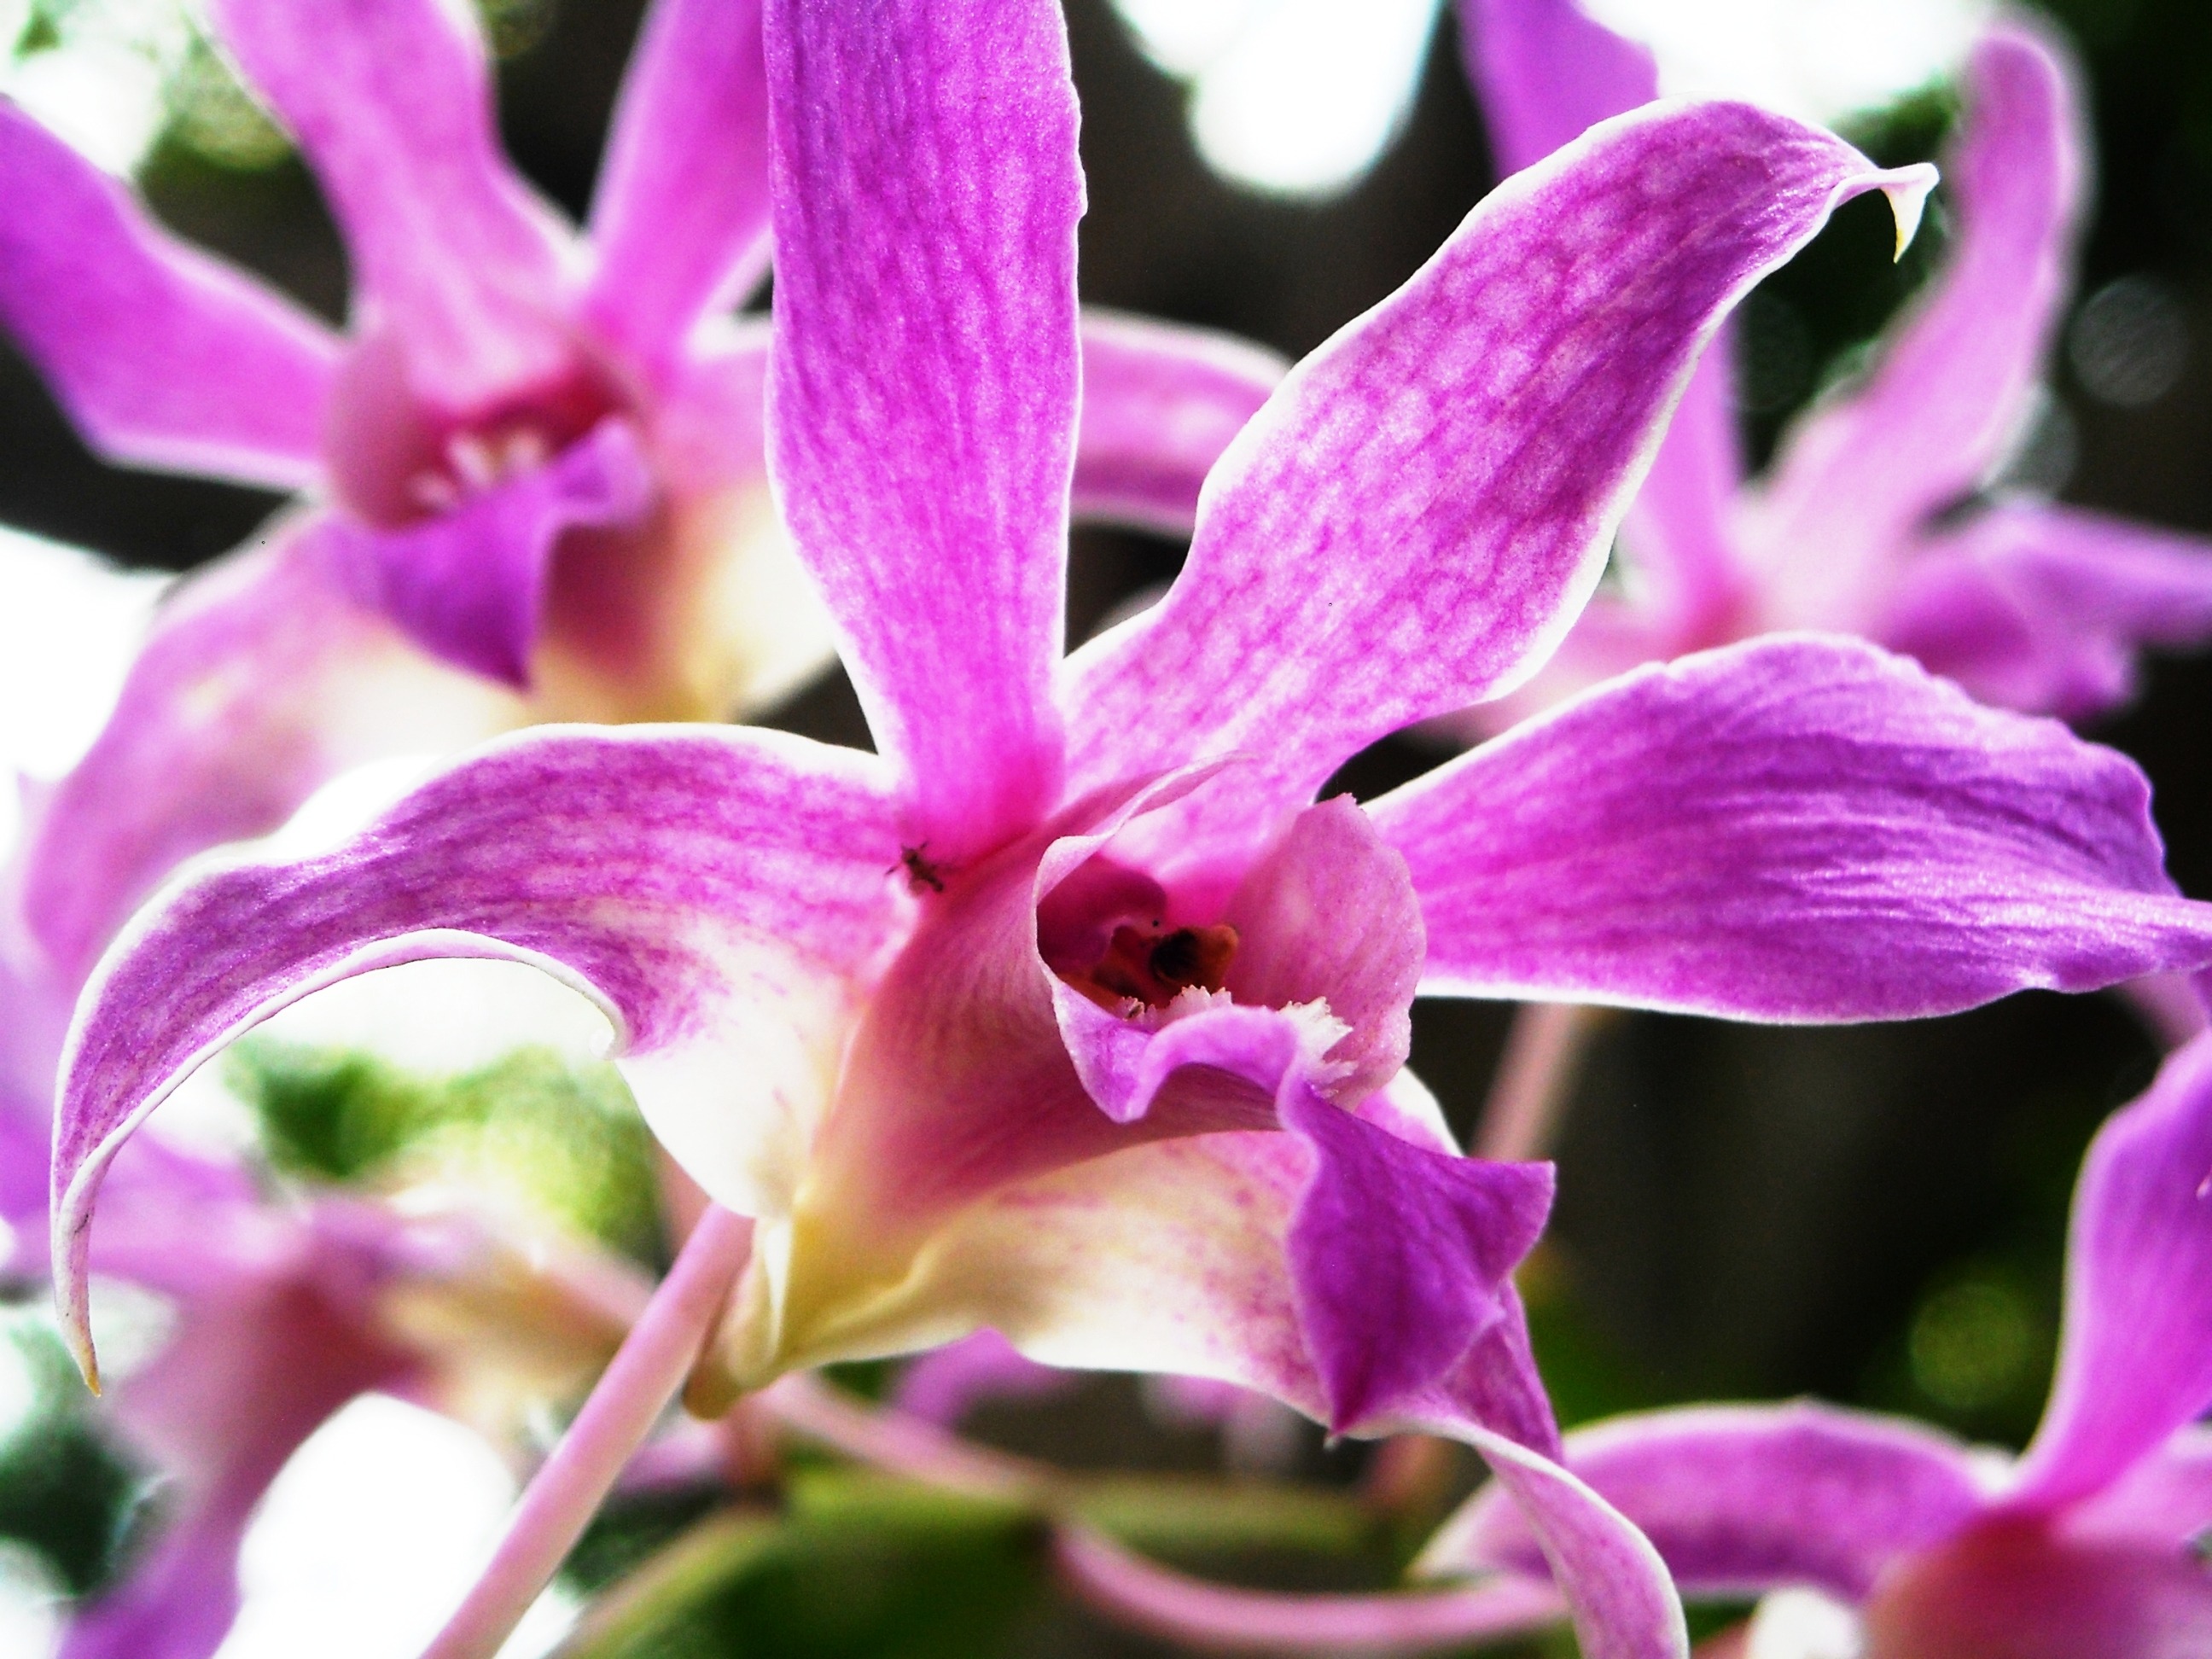
blossom, plant, flower, purple, petal, botany, flora, orchid, flowers, macro photography, flowering plant, cattleya, dendrobium, land plant